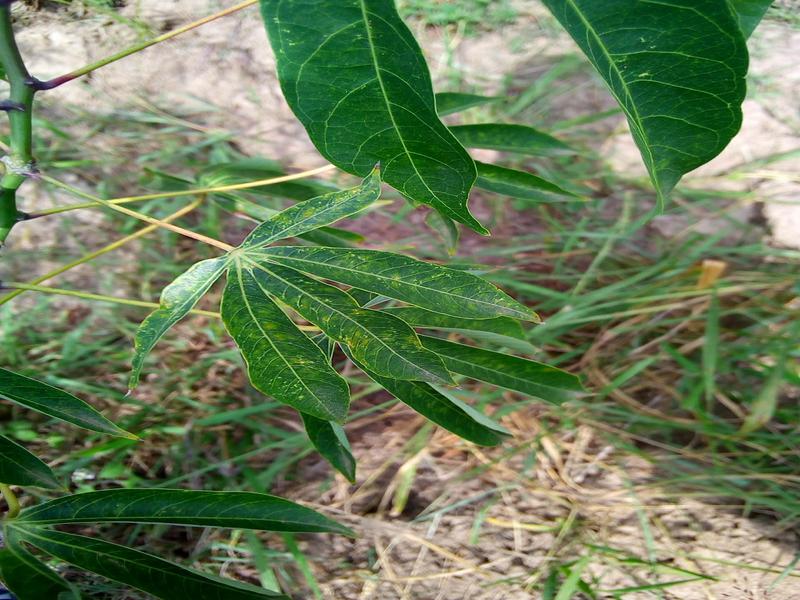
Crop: cassava
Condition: green_mottle